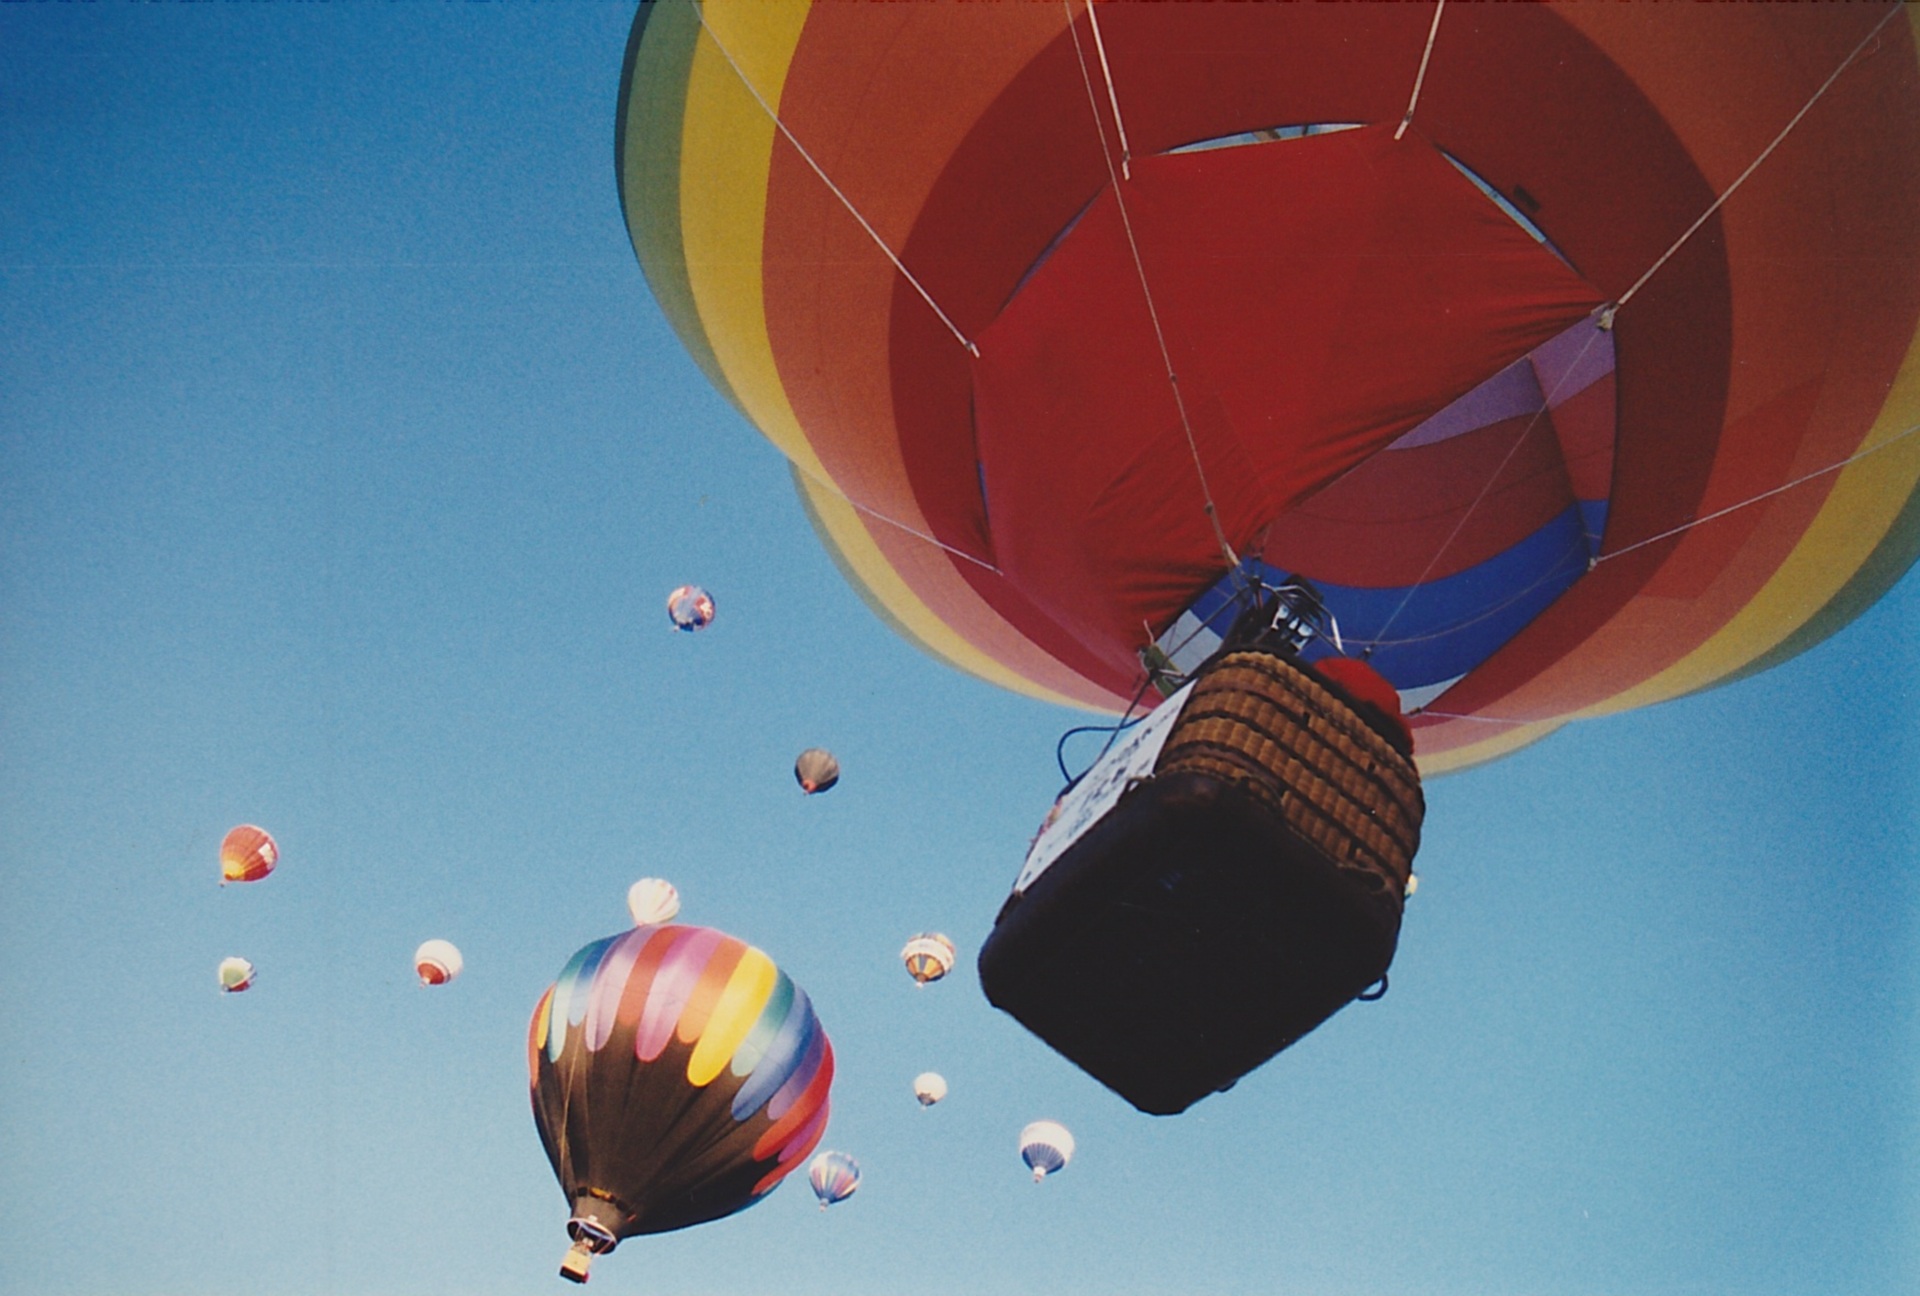
sky, balloon, hot air balloon, aircraft, vehicle, toy, illustration, albuquerque, hot air ballooning, atmosphere of earth